2015 Geelong Football Club season

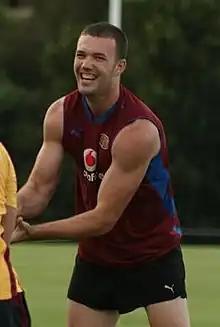
Former Brisbane Lions and Melbourne player Mitch Clark joined Geelong in the off-season trade period.

Geelong were involved in four incoming and outgoing trades during the annual trade period, the first of which resulted in Allen Christensen being traded to the Brisbane Lions in exchange for pick 21 in the upcoming National Draft. The club also traded dual premiership player Travis Varcoe to Collingwood as part of a three-club trade that netted Mitch Clark from Melbourne, and gained Rhys Stanley and pick 60 in the Draft in a separate deal with St Kilda in exchange for pick 21. The final trade resulted in Geelong swapping draft picks 14 and 35 to Adelaide for picks 10 and 47—attaining the club's first top-10 draft selection since the 2006 AFL draft. Additionally, the club recruited former Melbourne player Sam Blease as a delisted free agent.